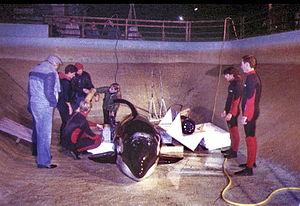
Echographie (1st in the world
La radiologie dans le domaine médical, désigne l'ensemble des modalités diagnostiques et thérapeutiques utilisant les rayons X, ou plus généralement utilisant des rayonnements. Mais la radiologie, dans son sens plus commun, désigne la spécialité médicale exercée par un médecin radiologue en France, ou radiologiste au Canada. Un établissement de santé peut donc abriter un service de radiologie. En médecine, on parle de radiologie conventionnelle pour désigner les examens diagnostiques utilisant un tube à rayons X classique servant à réaliser des images bidimensionnelles, radiographiques ou fluoroscopiques. La radiologie conventionnelle comprend la radiologie standard qui concerne les examens radiographiques standards, dont la réalisation obéit à des protocoles reconnus de manière internationale.